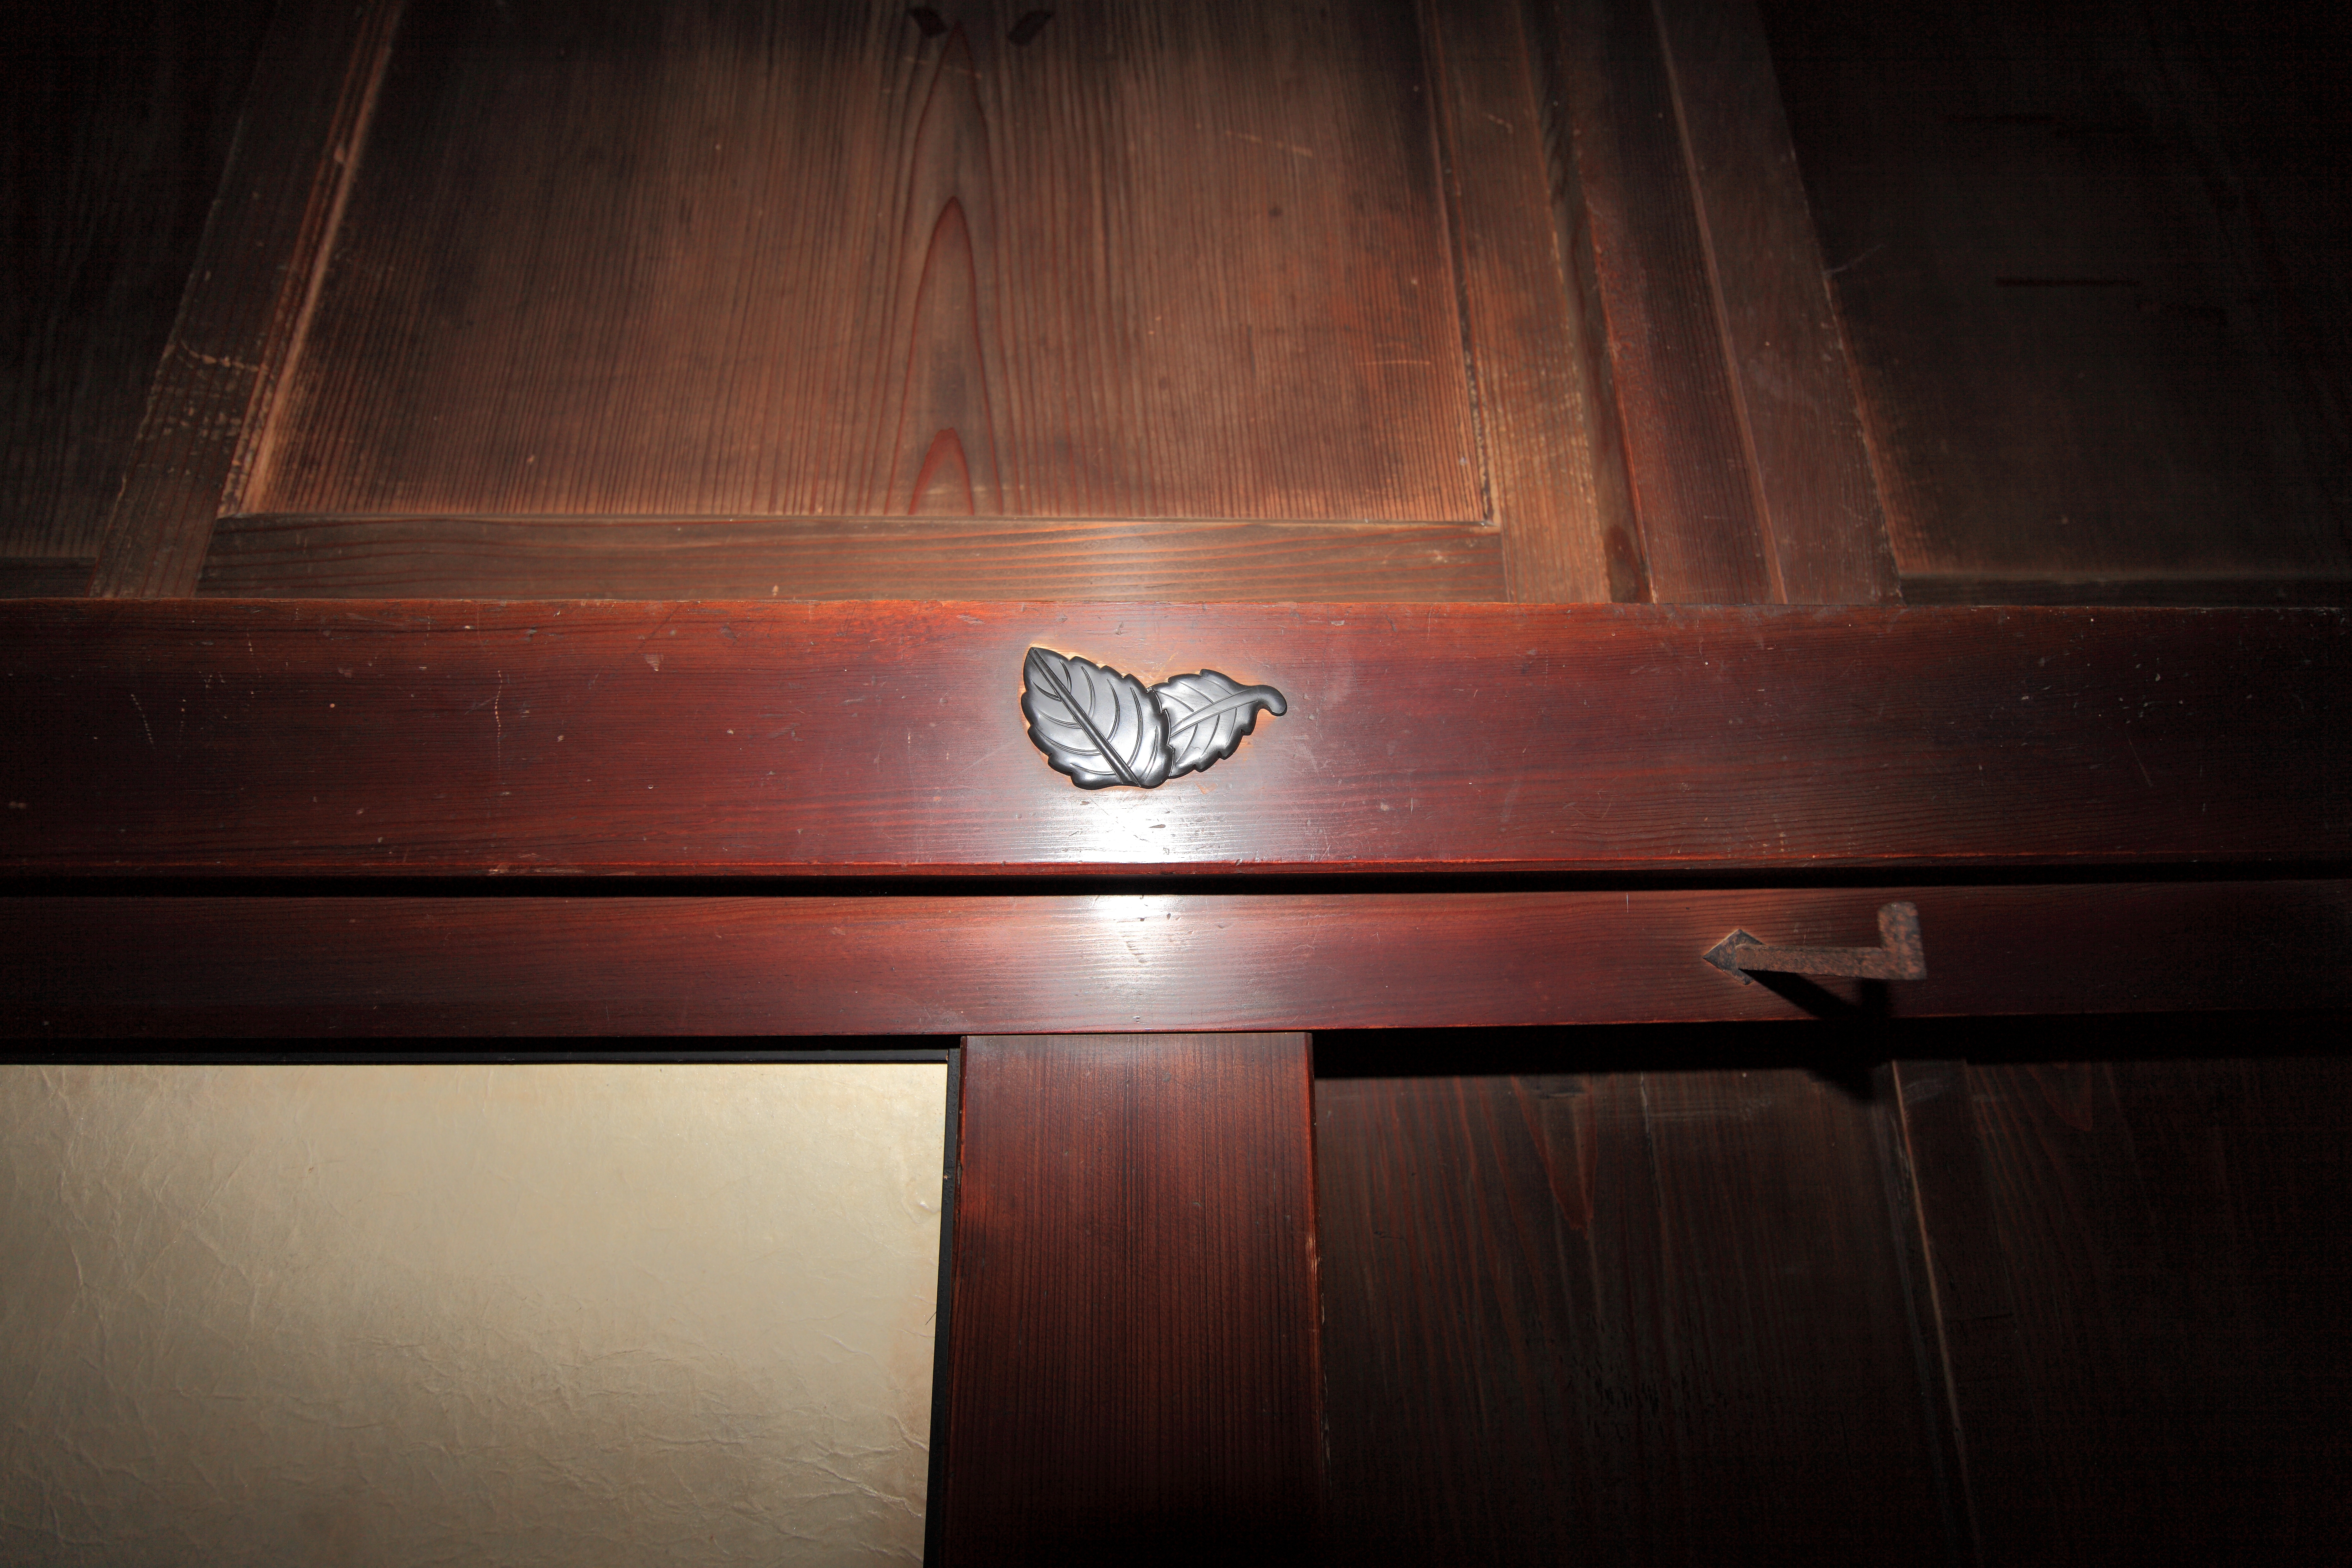
table, light, wood, house, floor, wall, ceiling, high, ancient, darkness, black, furniture, room, lighting, interior design, design, japanese, hardwood, 5d, style, hires, shape, markii, traditional, hi, res, resolution, chiba, nailhead, concealer, kugikakushi, kashiwa, yoshidafamily, flooring, wood flooring